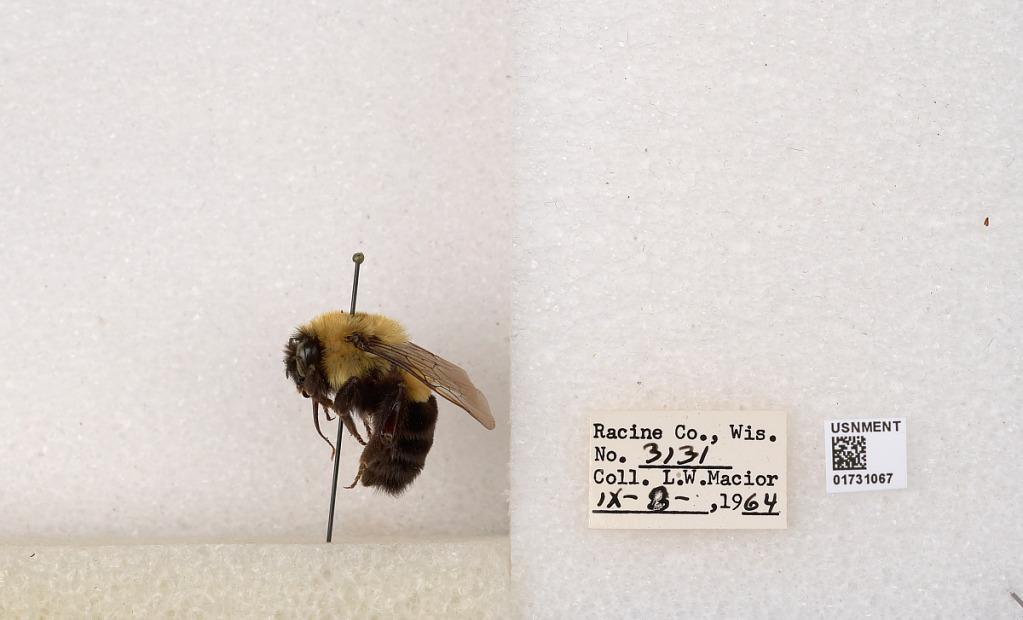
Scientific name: Bombus impatiens Cresson
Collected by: L. Macior
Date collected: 1964-9-8
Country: United States
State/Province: Wisconsin
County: Racine
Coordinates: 42.7261, -87.7828